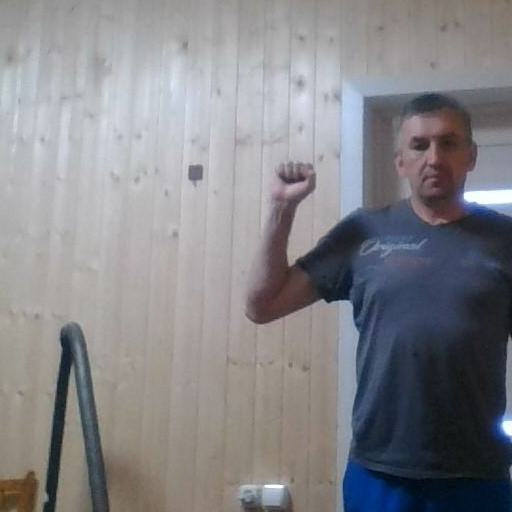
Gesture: fist